Culture of Turkey

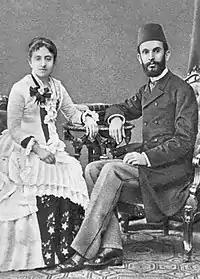
Sami Frashëri (1850–1904) and his wife Emine, May 1884.

The Tanzimat reforms of 1839–1876 brought changes to the language of Ottoman written literature and introduced previously unknown Western genres, primarily the novel and the short story. Many of the writers in the Tanzimat period wrote in several different genres simultaneously: for instance, the poet Namık Kemal also wrote the important 1876 novel "İntibâh" (Awakening), while the journalist İbrahim Şinasi is noted for writing, in 1860, the first modern Turkish play, the one-act comedy ""Şair Evlenmesi"" (The Poet's Marriage). Most of the roots of modern Turkish literature were formed between the years 1896 and 1923. Broadly, there were three primary literary movements during this period: the "Edebiyyât-ı Cedîde" (New Literature) movement; the "Fecr-i Âtî" (Dawn of the Future) movement; and the "Millî Edebiyyât" (National Literature) movement. The "Edebiyyât-ı Cedîde" (New Literature) movement began with the founding in 1891 of the magazine "Servet-i Fünûn" ("Scientific Wealth"), which was largely devoted to progress (both intellectual and scientific) along the Western model. Accordingly, the magazine's literary ventures, under the direction of the poet Tevfik Fikret, were geared towards creating a Western-style "high art" in Turkey.